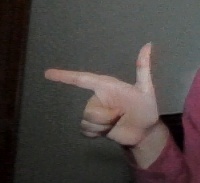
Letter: yaa